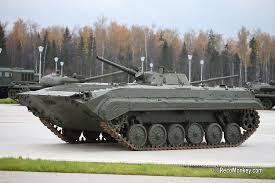
Label: BMP